Mythology of Benjamin Banneker

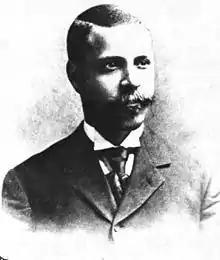

Another Banneker story emerged in 1921 when Daniel A. P. Murray, an African American historian serving as an assistant librarian of the Library of Congress, read a paper before the Banneker Association of Washington that connected Banneker with L'Enfant's plan for the capital city. The paper stated: